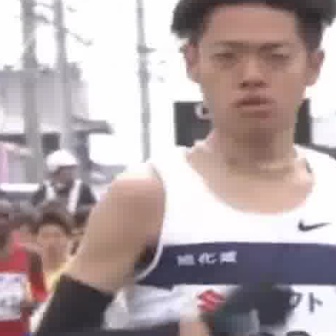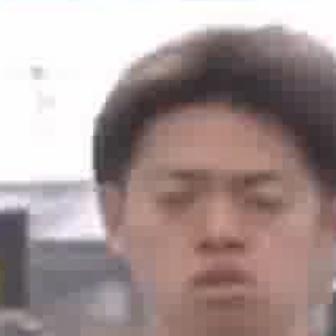
  Please identify the target specified by the bounding box [201,29,303,132] in the first image and locate it in the second image. Return the coordinates in [x_min,y_min,x_max,y_max] format.
Answer: [127,147,316,336]